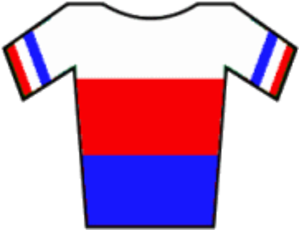
Zdeněk Štybar / Meritter / Landevejscykling
Zdenek Štybar er en tjekkisk cykelrytter. Han startede sin karriere i cykelcross, og er blandt andet blevet verdensmester tre gange.